Villa Maria (school)

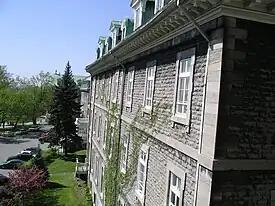
Villa Maria viewed from the St. Michel wing (wing A)

During the 1840s, the Congregation of Notre Dame of Montreal's teaching order faced overcrowded classrooms and began searching for a new place. The third phase of the building’s history thus began when the Congregation purchased the estate to open a boarding school. While Compain's business venture proved profitable, he agreed to give it up. Negotiations with the Monk family went smoothly. The Congregation decided to call their new school Villa Maria. It opened in 1854. By the end of September that year, enrollment reached 45 girls. Of these, all were boarders, and 18 came from outside of Montreal, including Boston. While the ratio of anglophone to francophone students have changed over the years, both cultural groups have remained honoured. At that time in history, Villa Maria was a leader in education in Montreal, and was visited by a number of dignitaries, starting with the future King Edward VII in 1860.